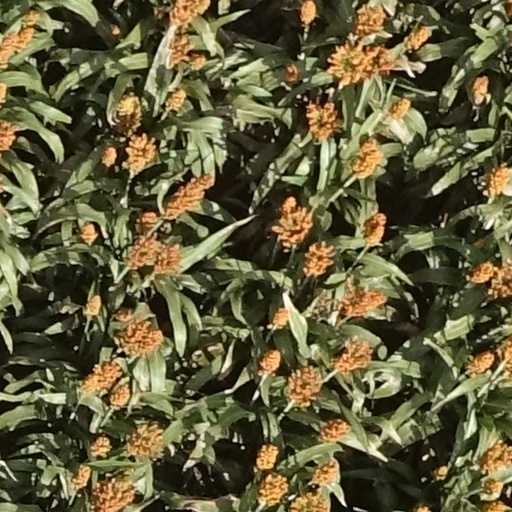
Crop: sorghum